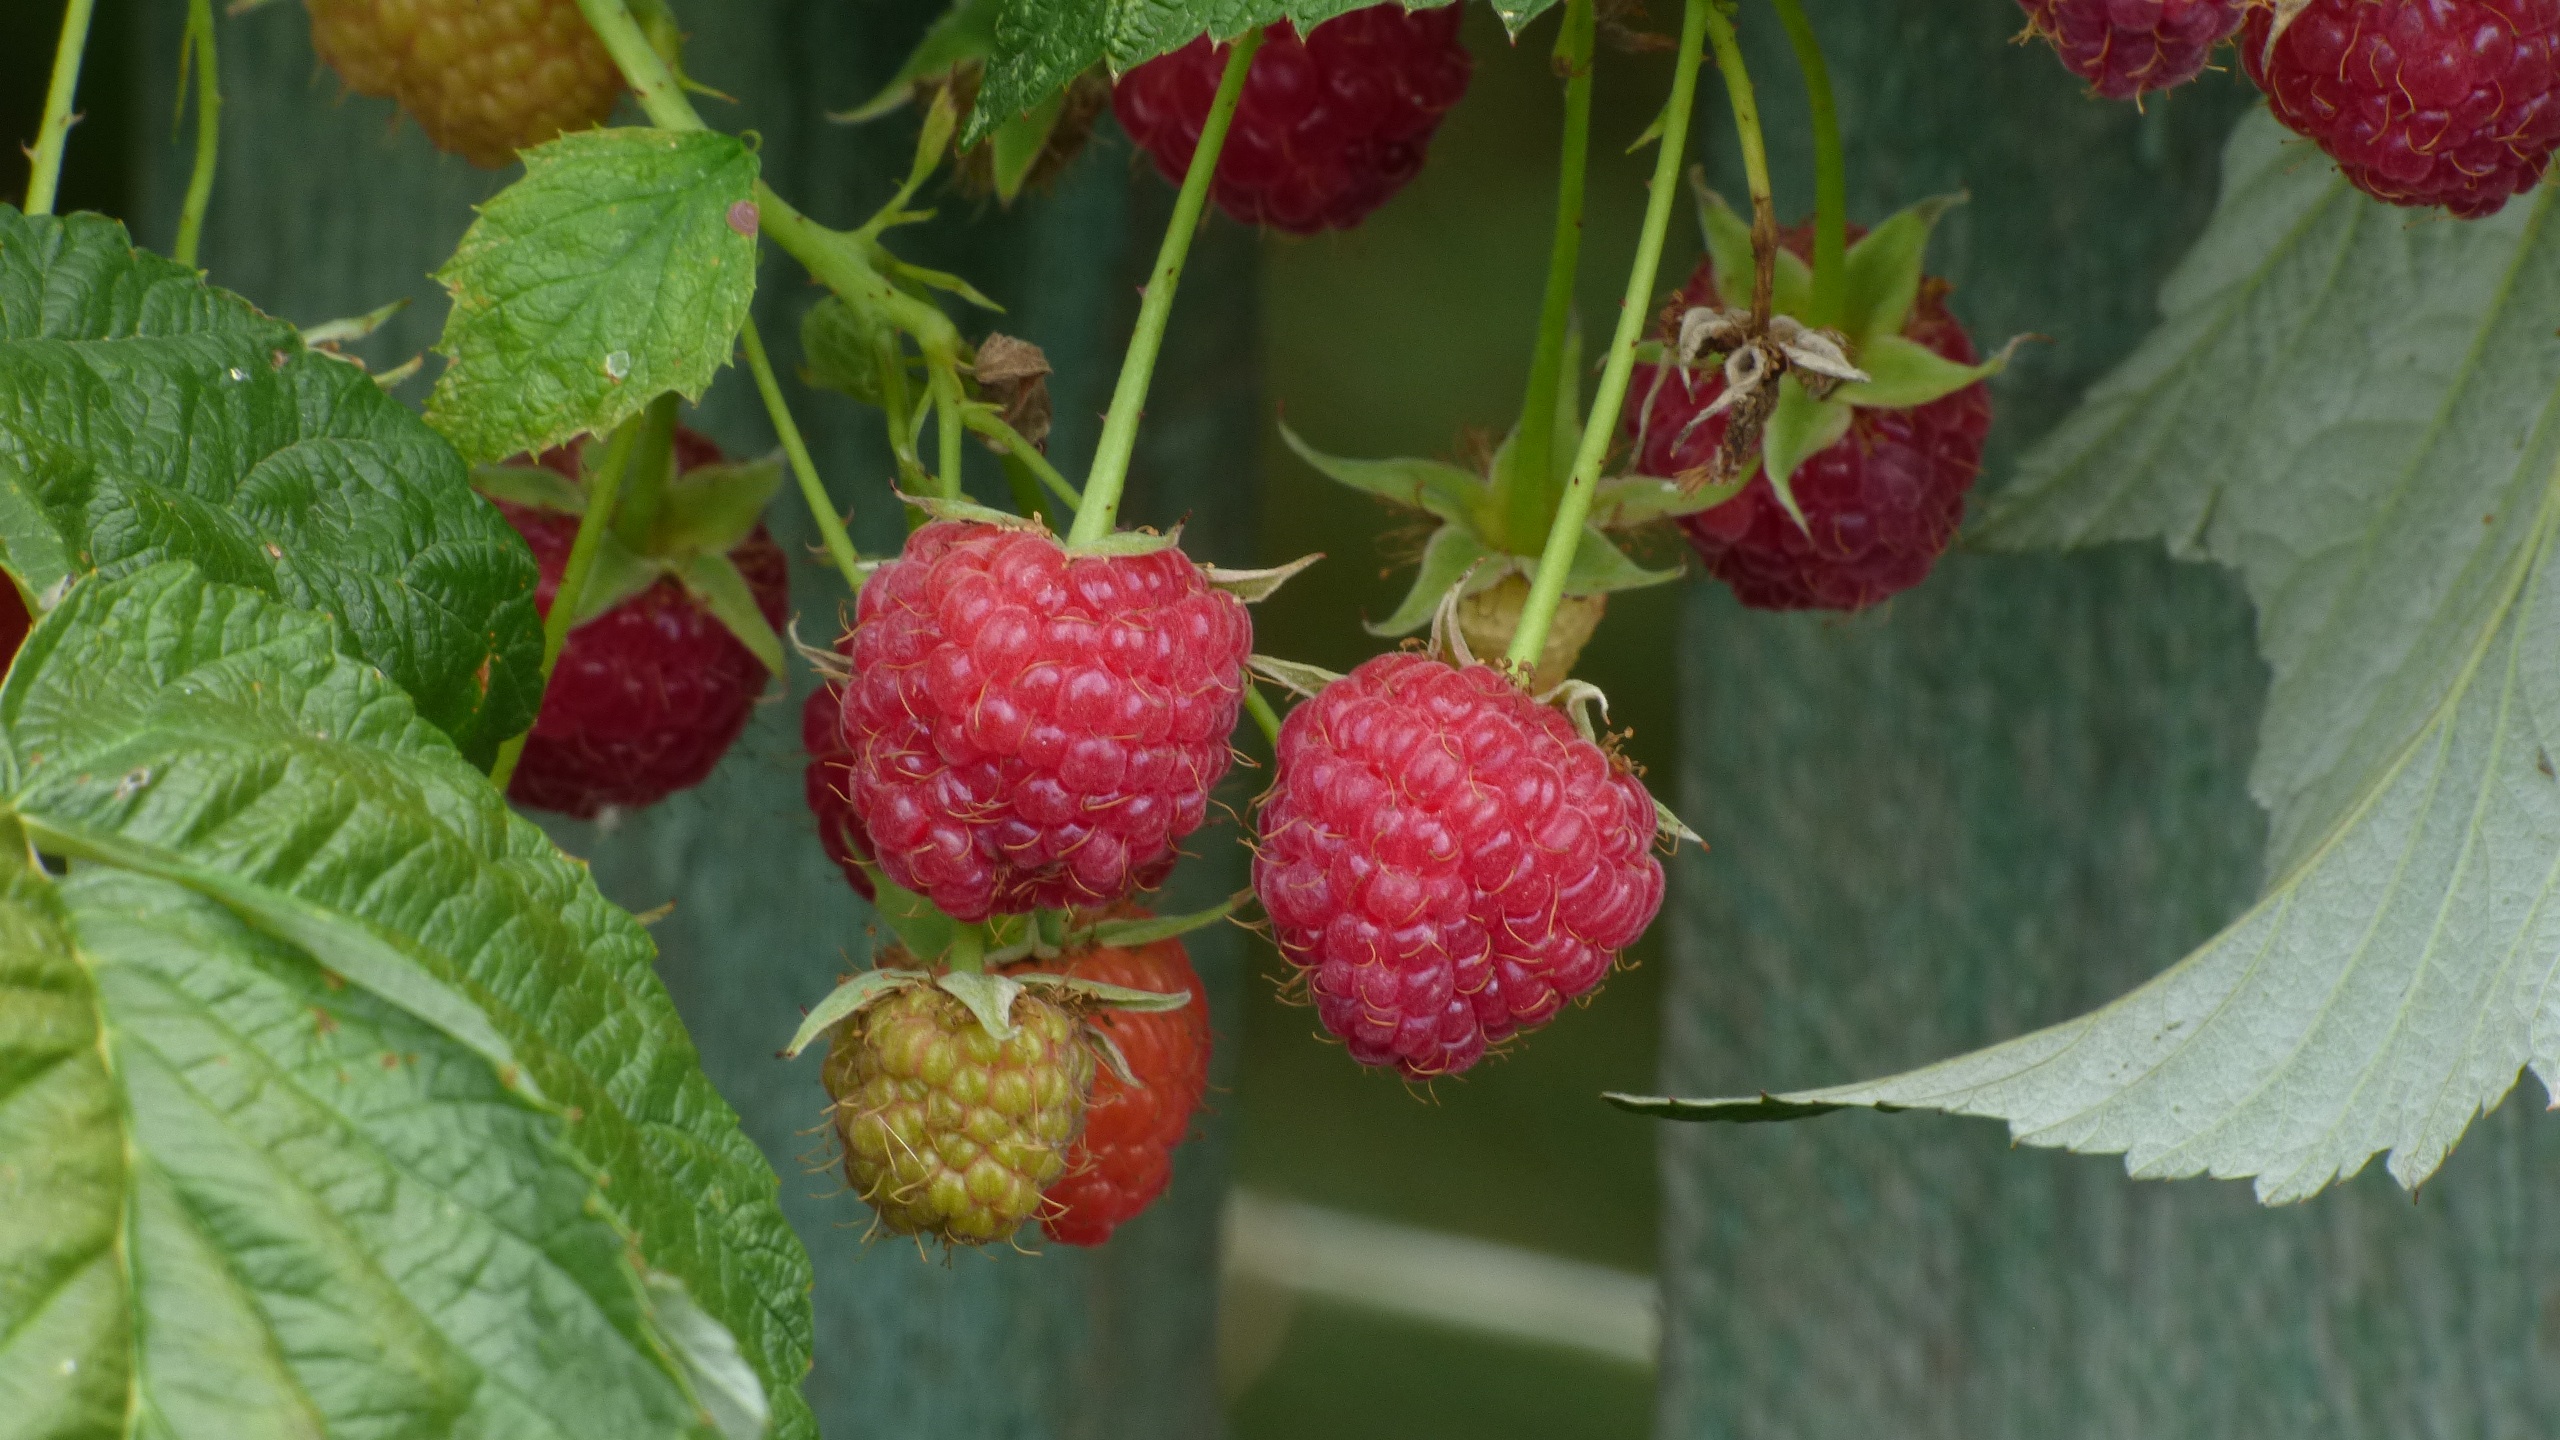
plant, raspberry, fruit, berry, produce, garden, blackberry, strawberry, bramble, strawberries, mulberry, natural foods, local food, frutti di bosco, boysenberry, loganberry, red mulberry, tayberry, west indian raspberry, raspberries blackberries and dewberries